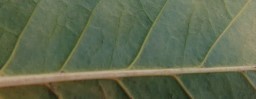
Label: Cerscospora